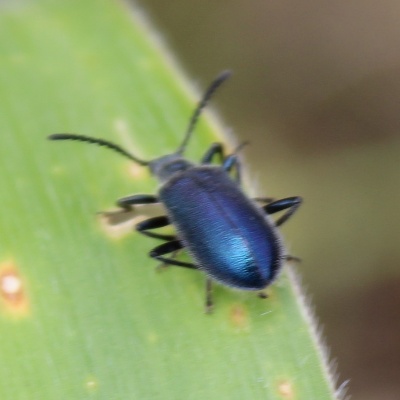
Crop: Maize
Condition: leaf beetle